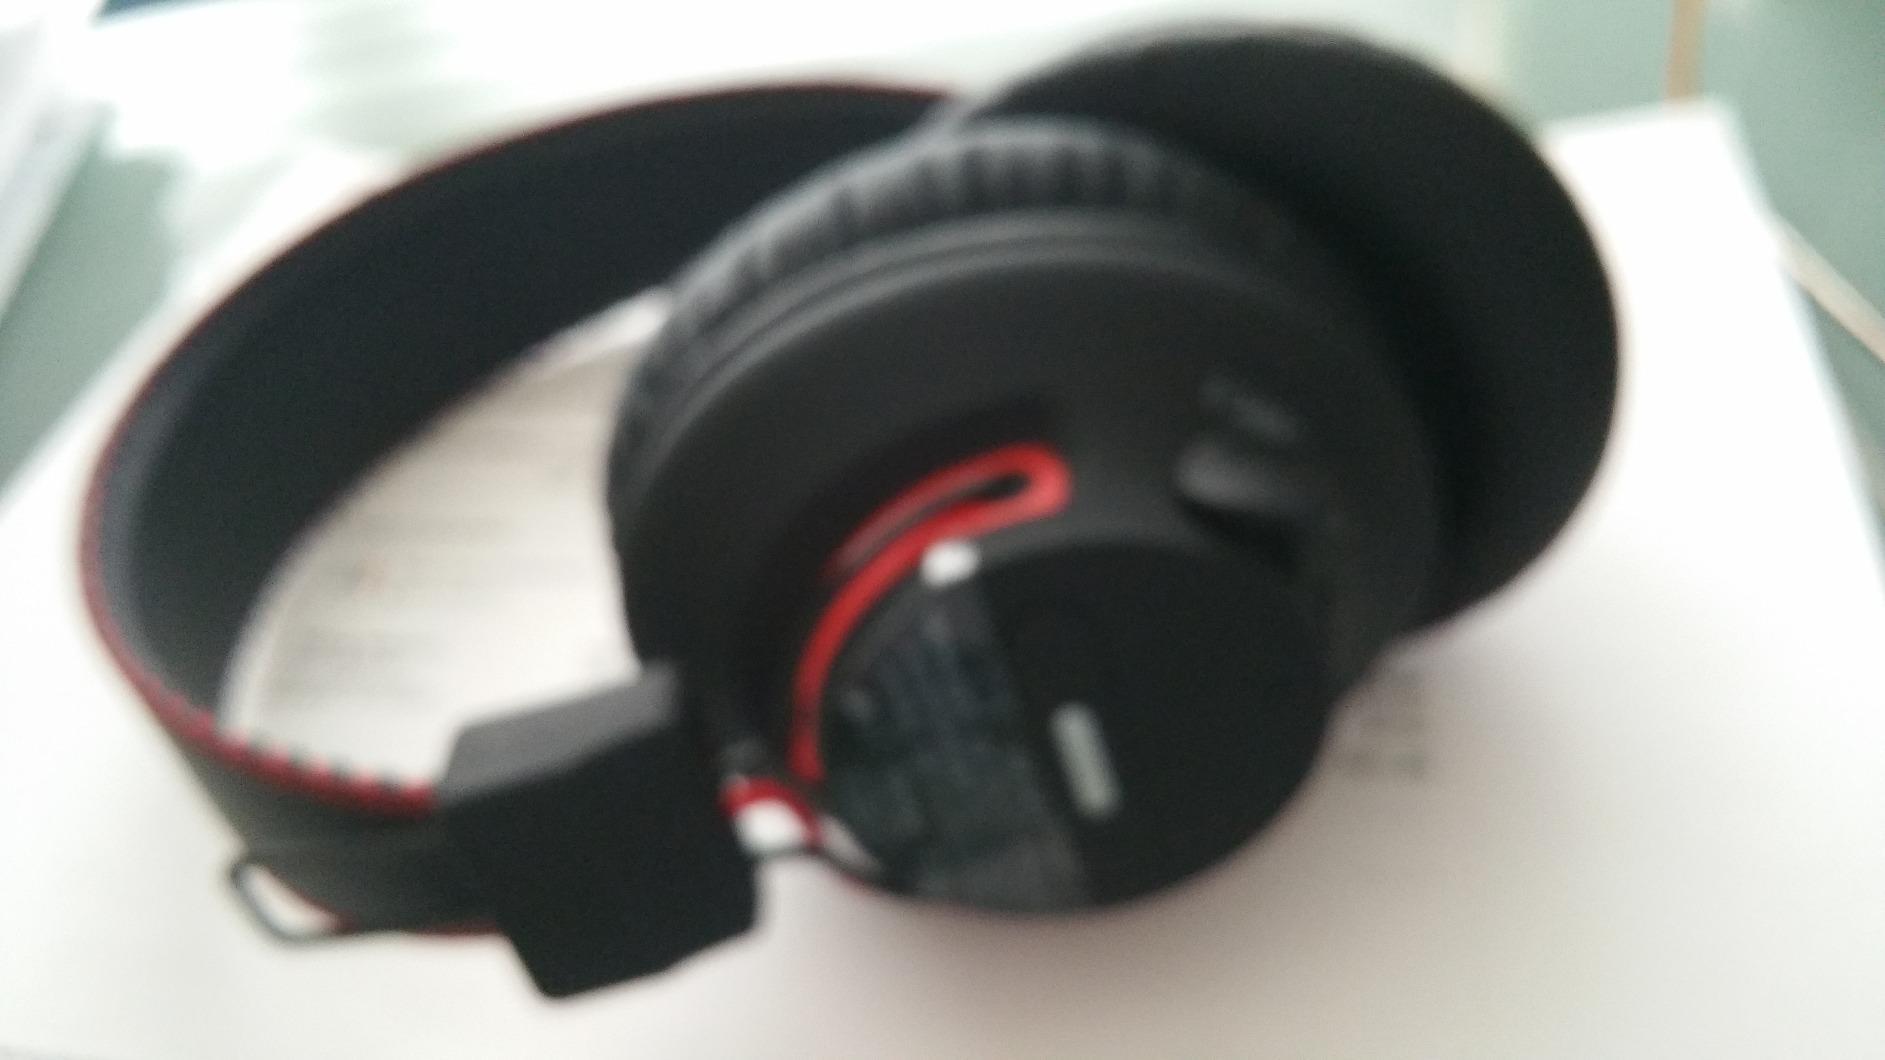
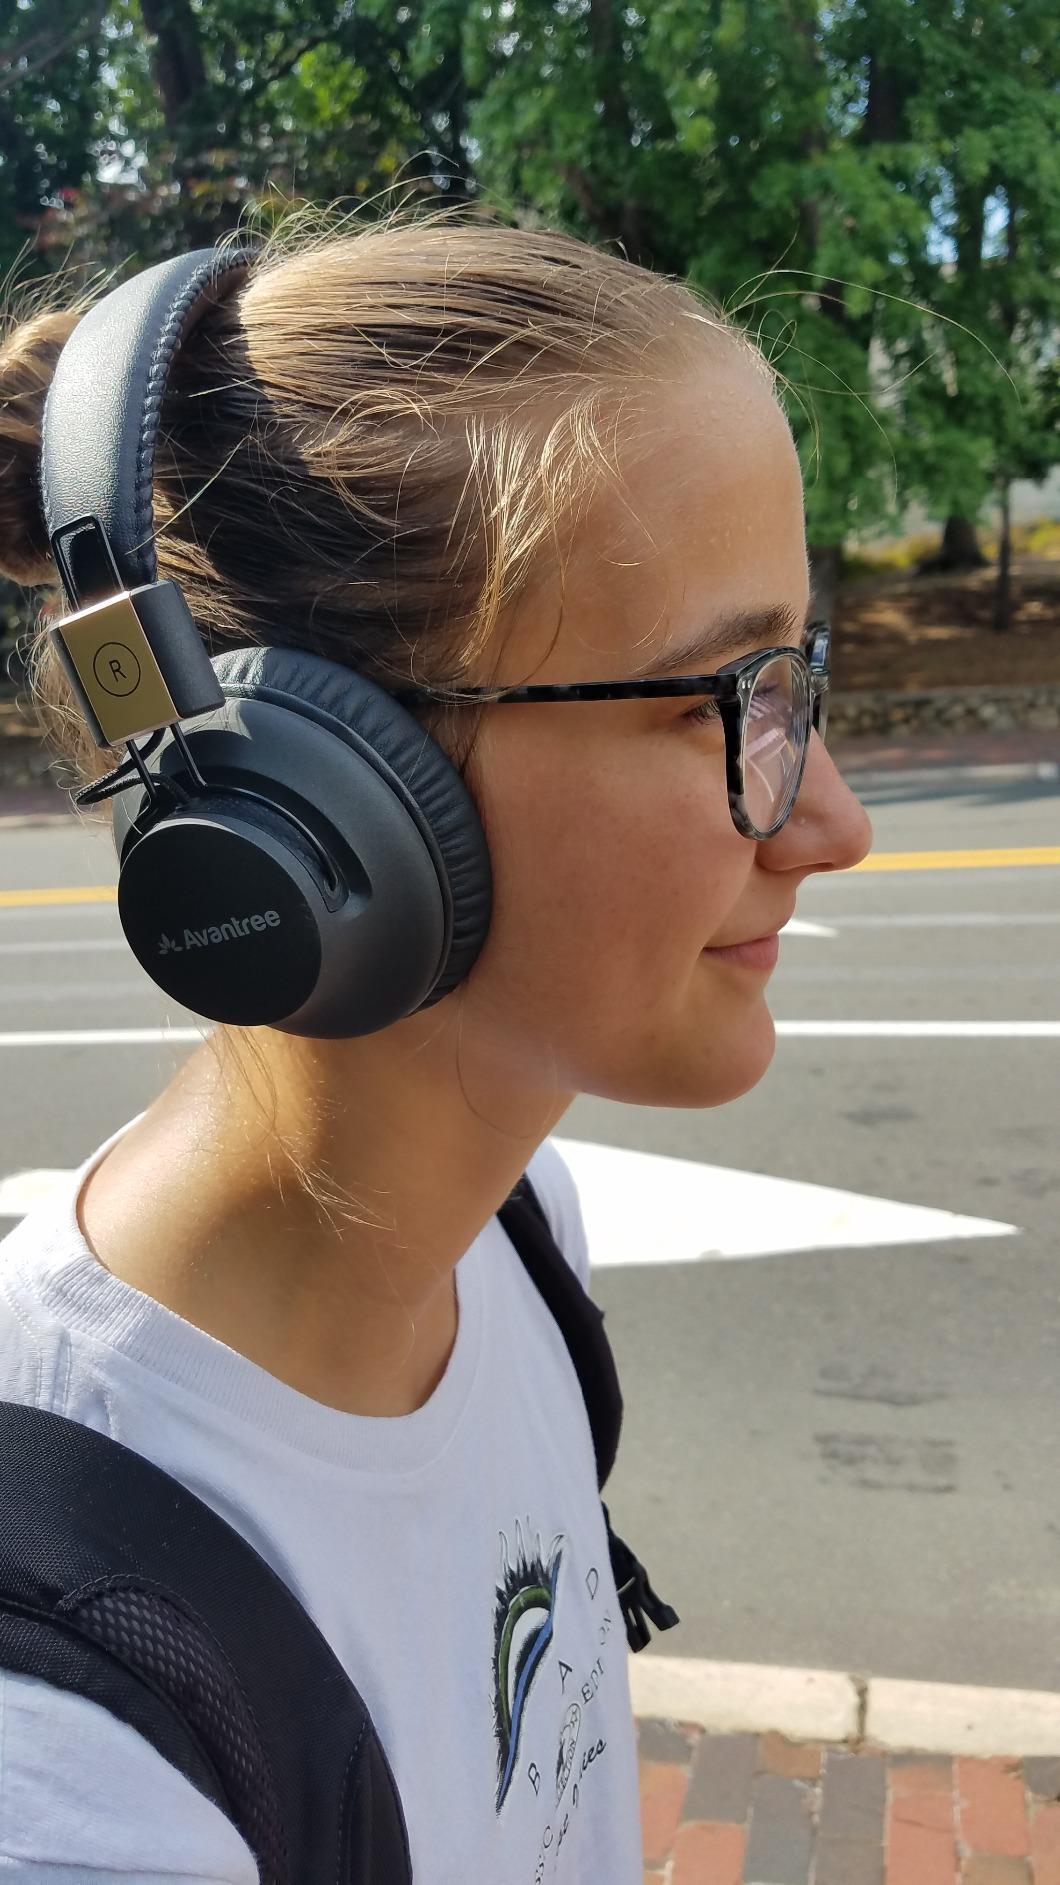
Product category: headphones
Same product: no